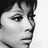
Emotion: neutral